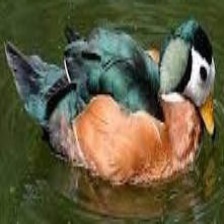
Species: AFRICAN PYGMY GOOSE
Scientific name: NETTAPUS AURITUS
ImageNet parent category: goose